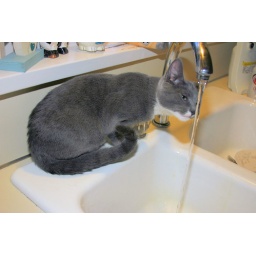
Socks has a fascination with water when I run it in the kitchen sink.